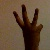
The image shows a hand gesture representing the number 6 in Indian Sign Language.